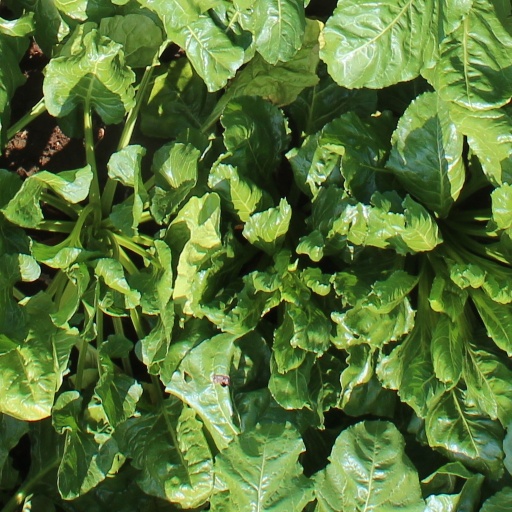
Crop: sugar beet